Jan De Nul

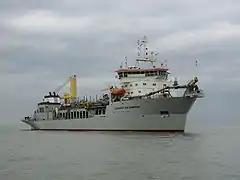
The trailing suction hopper dredger "Alexander von Humboldt"

Founded in 1938 in Hofstade, near Aalst, Belgium, Jan De Nul started as a construction company specialised in civil works and maritime construction. It was only in 1951 that the company entered into the dredging business. Recently, it has forayed into offshore wind business, including European wind energy projects.